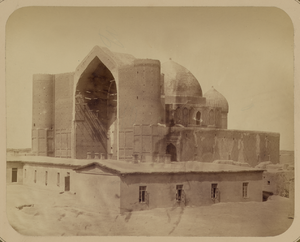
Cette photographie du mausolée de Khoja Ahmed Yasawi, dans la ville de Turkestan (auparavant Yasi, ancienne capitale du Kazakhstan), provient de l' Album du Turkestan, l'une des sources les plus riches d'information visuelle sur les monuments culturels d'Asie centrale au 19ème siècle. Cette édition comprenant plusieurs volumes a été réalisée en 1871-72, sous le patronage de P. Konstantin von Kaufman, général de l'armée russe et premier gouverneur général du Turkestan, ainsi que les possessions d'Asie Centrale étaient nommées par l'Empire russe. En poste de 1867 à 1886, Kaufman a joué un rôle majeur dans le renforcement des positions russes en Asie centrale. Les premiers à avoir travaillé sur la compilation photographique de l'Album du Turkestan furent Aleksandr L. Kun (1840-88), un orientaliste appartenant à l'armée, et Nikolai V. Khoja Ahmed (1103-66) était un célèbre chef spirituel soufi et poète, qui a enseigné dans la ville de Yasi. En 1389 le grand Tamerlan a ordonné